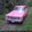
Label: automobile